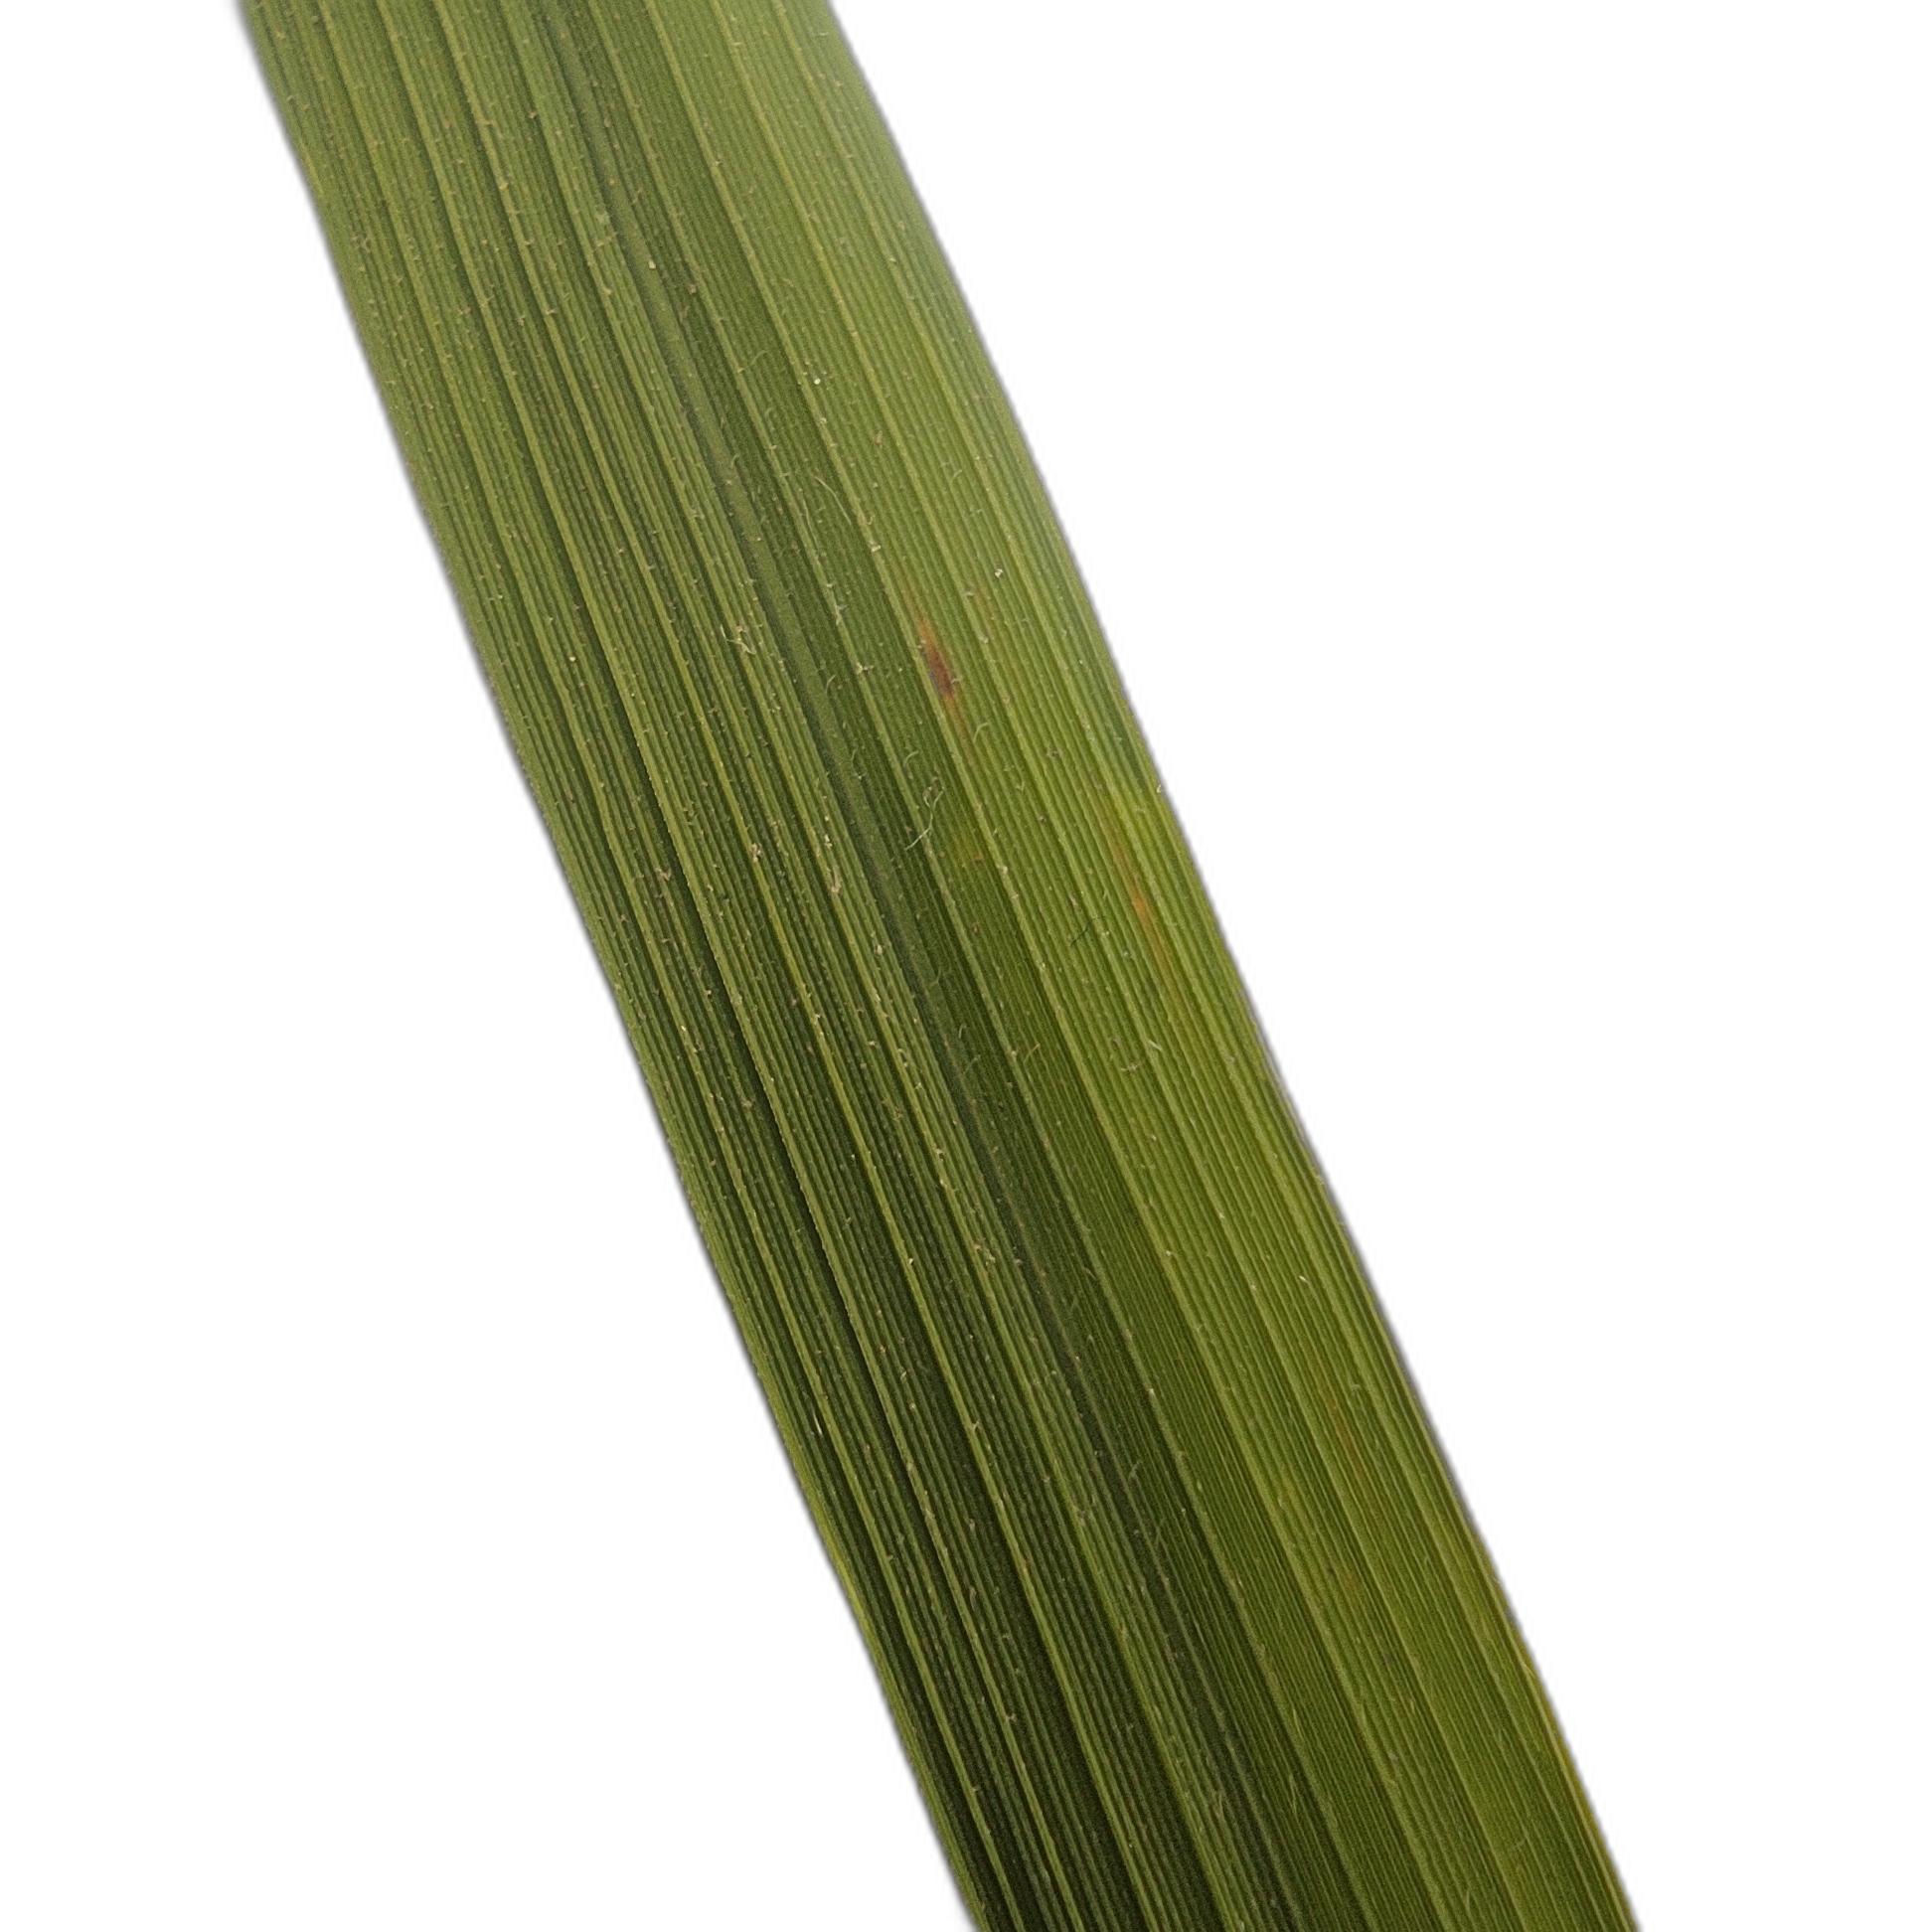
Label: Rice Blast